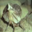
Label: lizard